Marine debris

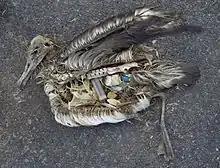
The remains of an albatross containing ingested flotsam.

The 10 largest emitters of oceanic plastic pollution worldwide are, from the most to the least, China, Indonesia, Philippines, Vietnam, Sri Lanka, Thailand, Egypt, Malaysia, Nigeria, and Bangladesh, largely through the rivers Yangtze, Indus, Yellow, Hai, Nile, Ganges, Pearl, Amur, Niger, and the Mekong, and accounting for "90 percent of all the plastic that reaches the world's oceans."